Bruay Mining Company

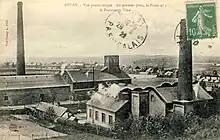
Bruay pit No.1 from the rear at the beginning of the 20th century.

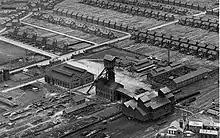
Bruay Mining Company's pit No.7 in 1935, with workers' houses in the background.

The Compagnie des mines de Bruay ("English": Bruay Mining Company) was a French coal extraction company which operated in the Nord-Pas de Calais Mining Basin between 1850 and 1946. It operated 18 mine shafts at eight production sites in Bruay-la-Buissière, Haillicourt, Divion and Houdain.